Josef Wenzig

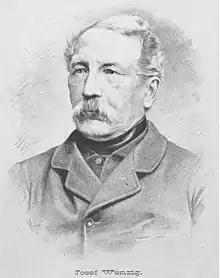

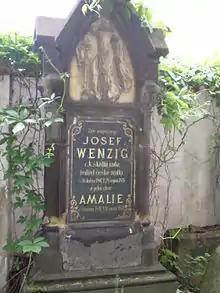

Josef Wenzig (18 January 1807 – 28 August 1876) was a Czech writer and author of librettos.